Uetendorf railway station

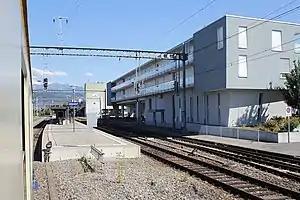
The station building in 2018

Uetendorf railway station is a railway station in the municipality of Uetendorf, in the Swiss canton of Bern. It is an intermediate stop on the standard gauge Gürbetal line of BLS AG.